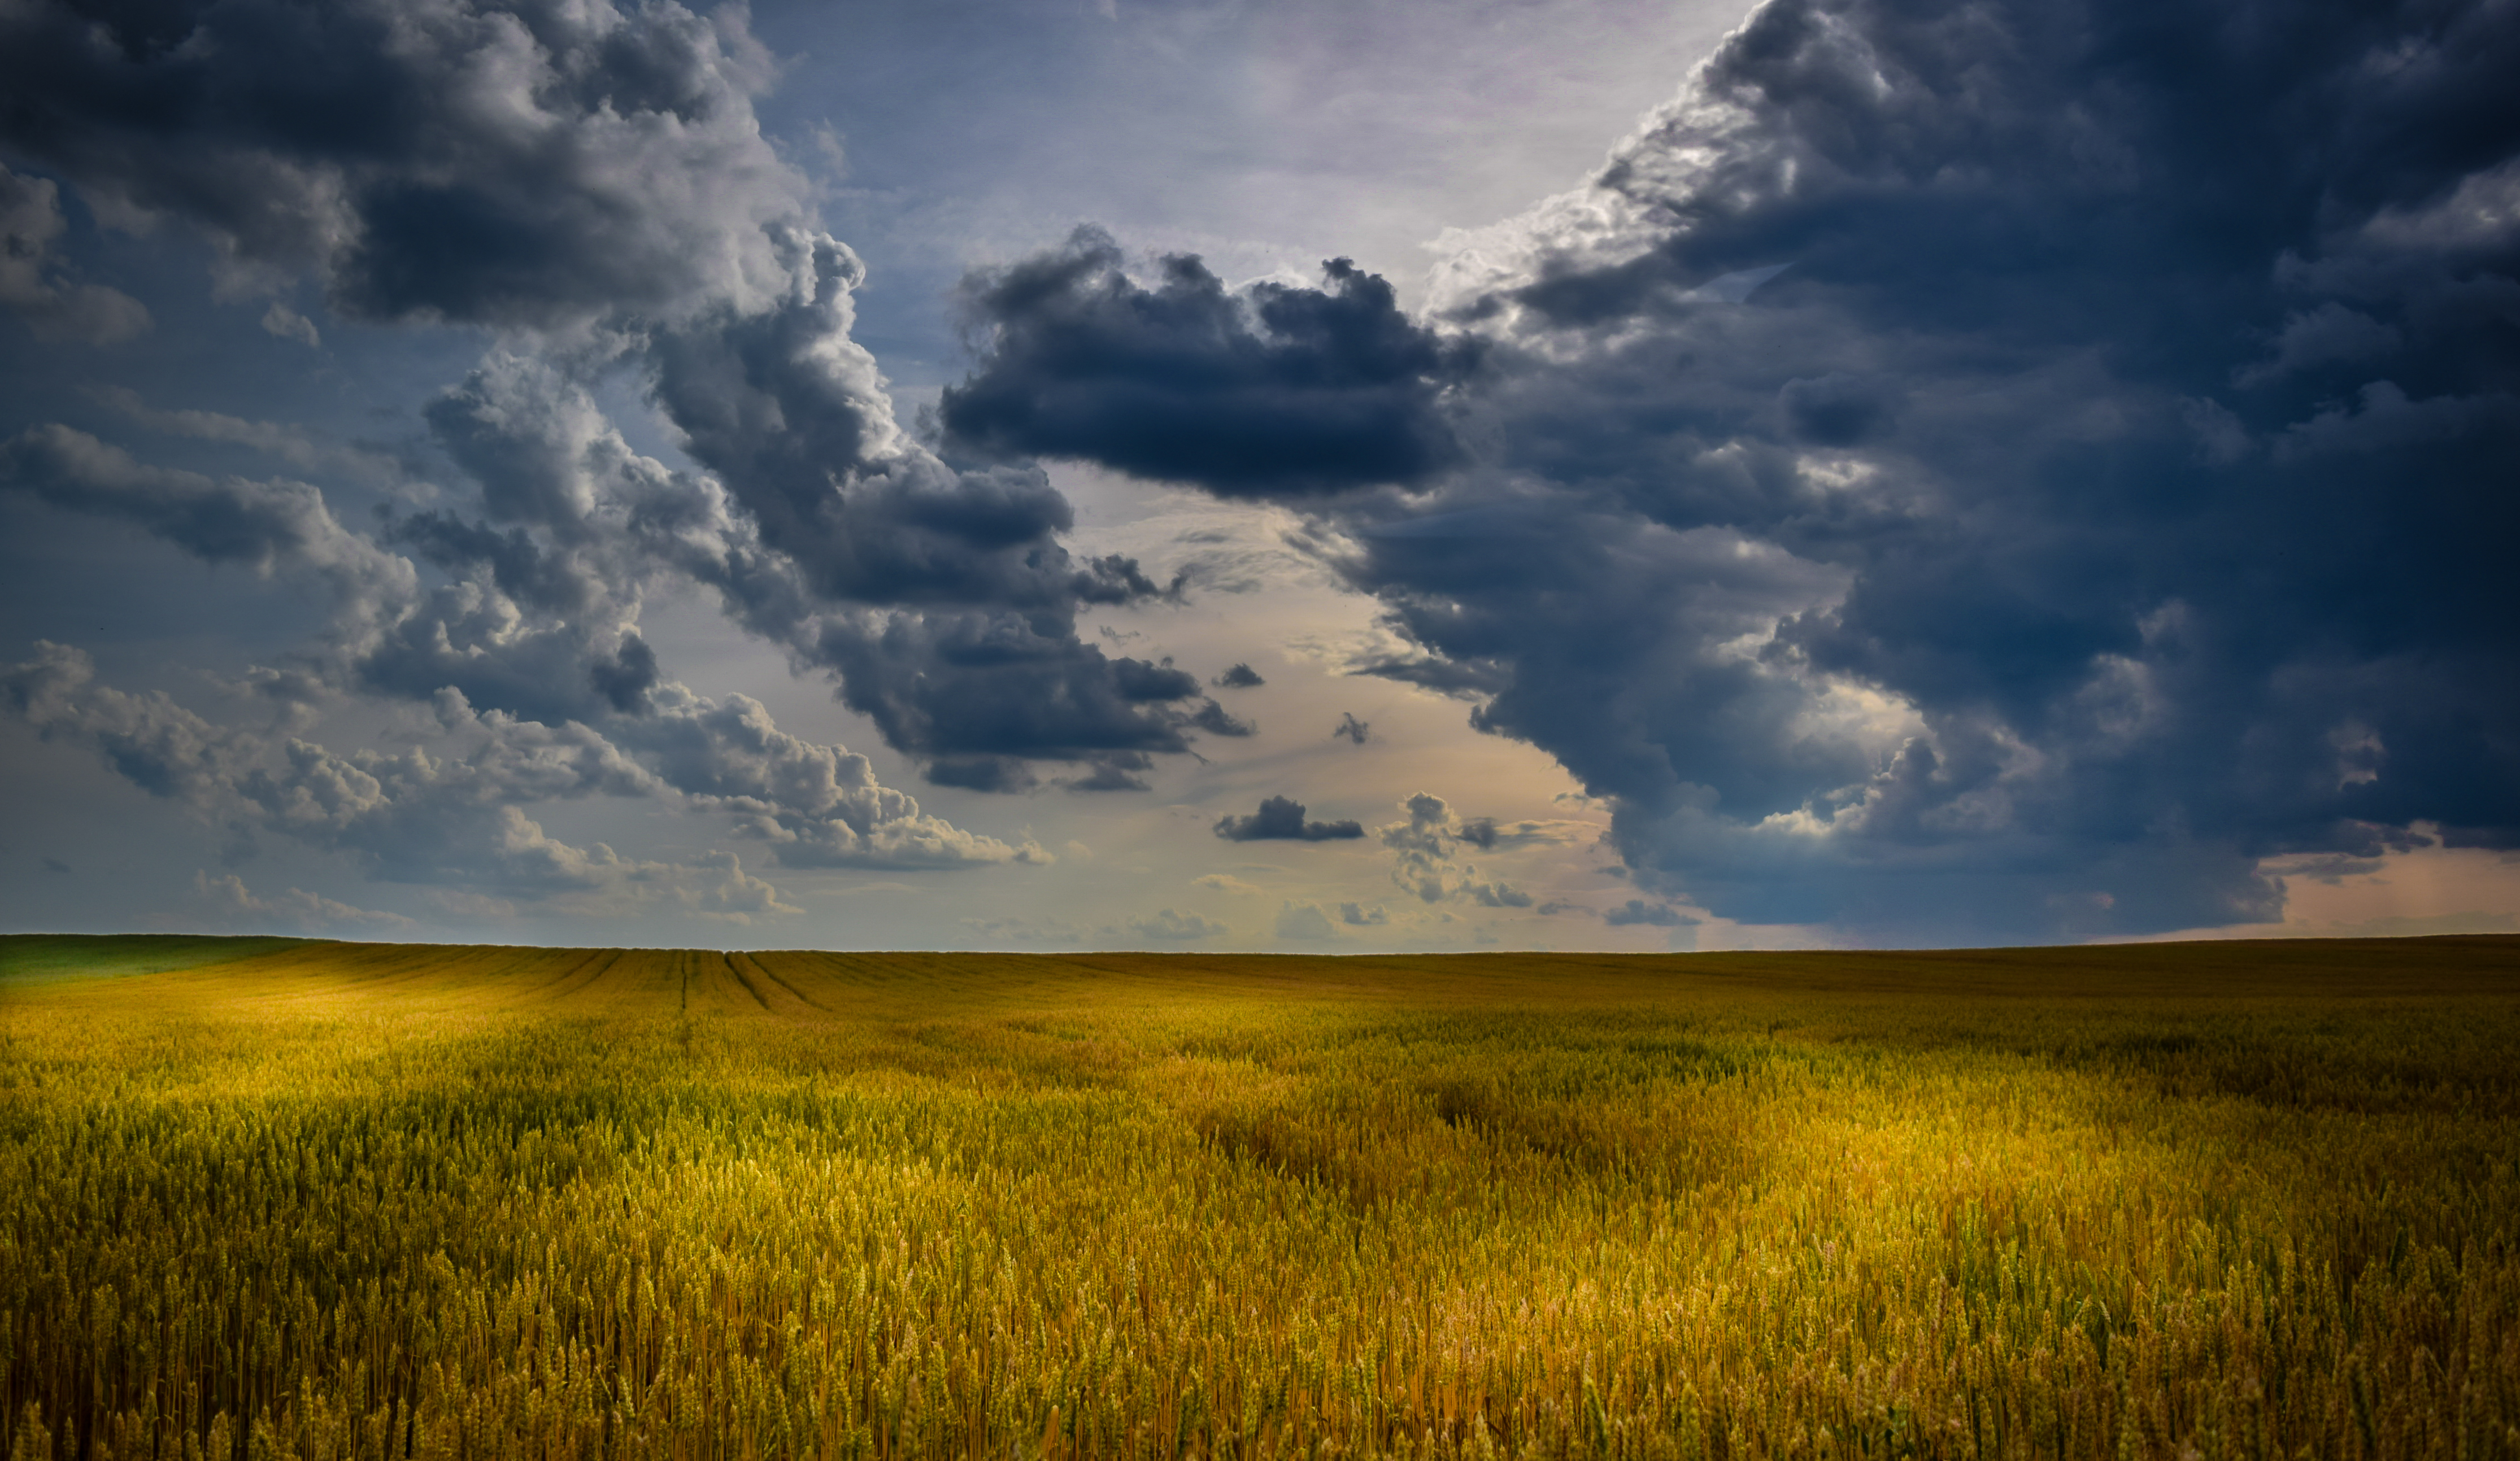
landscape, nature, grass, horizon, cloud, sky, sunrise, sunset, field, farm, meadow, wheat, prairie, countryside, sunlight, morning, dawn, dusk, rural, farming, harvest, crop, pasture, yellow, agriculture, savanna, plain, cloudscape, outdoors, grassland, ecosystem, plains, light and shadow, steppe, rural area, cloudy skies, meteorological phenomenon, natural environment, grass family, computer wallpaper, cropland